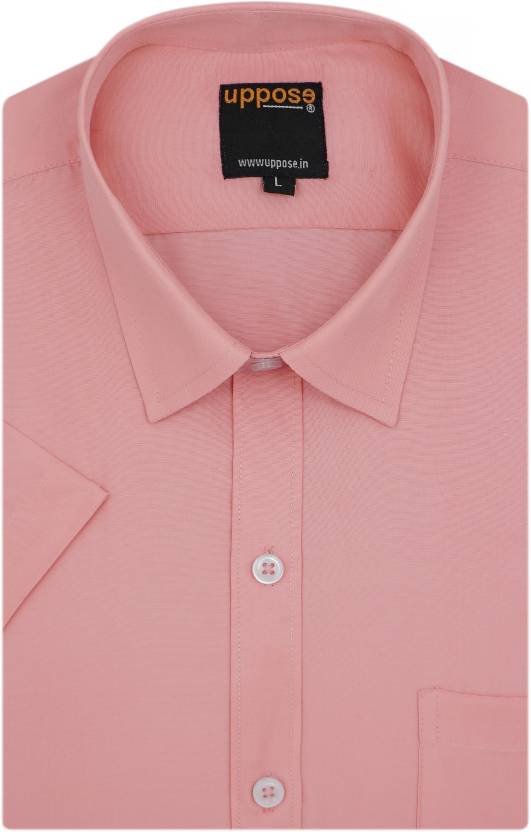
Product: Men Regular Fit Solid Spread Collar Formal Shirt
Price: ₹299
Colors: Orange
Pattern: Solid
Description: UPPOSE Is An In House Brand Of Geo Commerce. UPPOSE Is A Professional Clothing Brand For Men, Who Devotes To Providing The Latest And Quality Men's Formal Shirts. A Well Designed Formal Shirt With Structured Cuts And Regular Fitting Wearing This Polyester Blend Peach Plain Solid Formal Shirt Has a Classic Collar & Half Sleeves With A Pointed Patch Pocket On Chest. Don This Shirt With A Pair Of Well Fitted Pants And You Are All Set To Make An Impression. The Shirt Is Made For Every Occasion. The Fashion Crafted To Perfection Look And Feel You Want Have In This Our Elegant Formal Shirt.
Other details: Button Down Placket